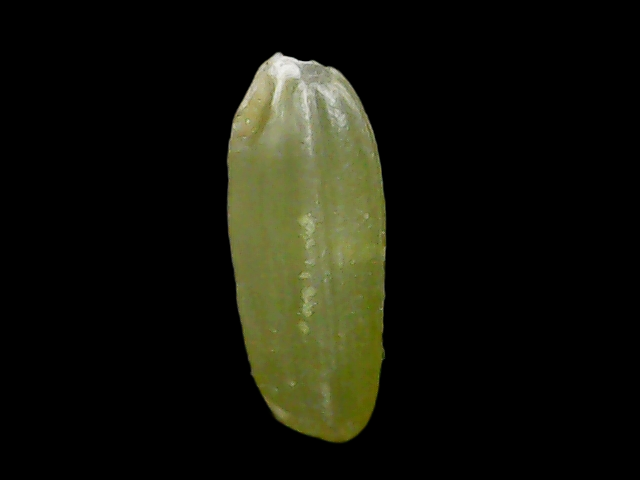
Rice variety: Binadhan11